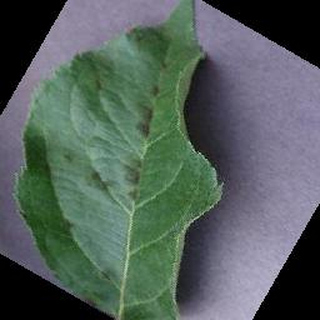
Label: apple_apple_scab